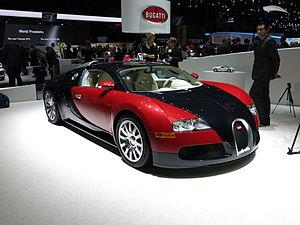
Salon international de l'automobile de Genève 2015